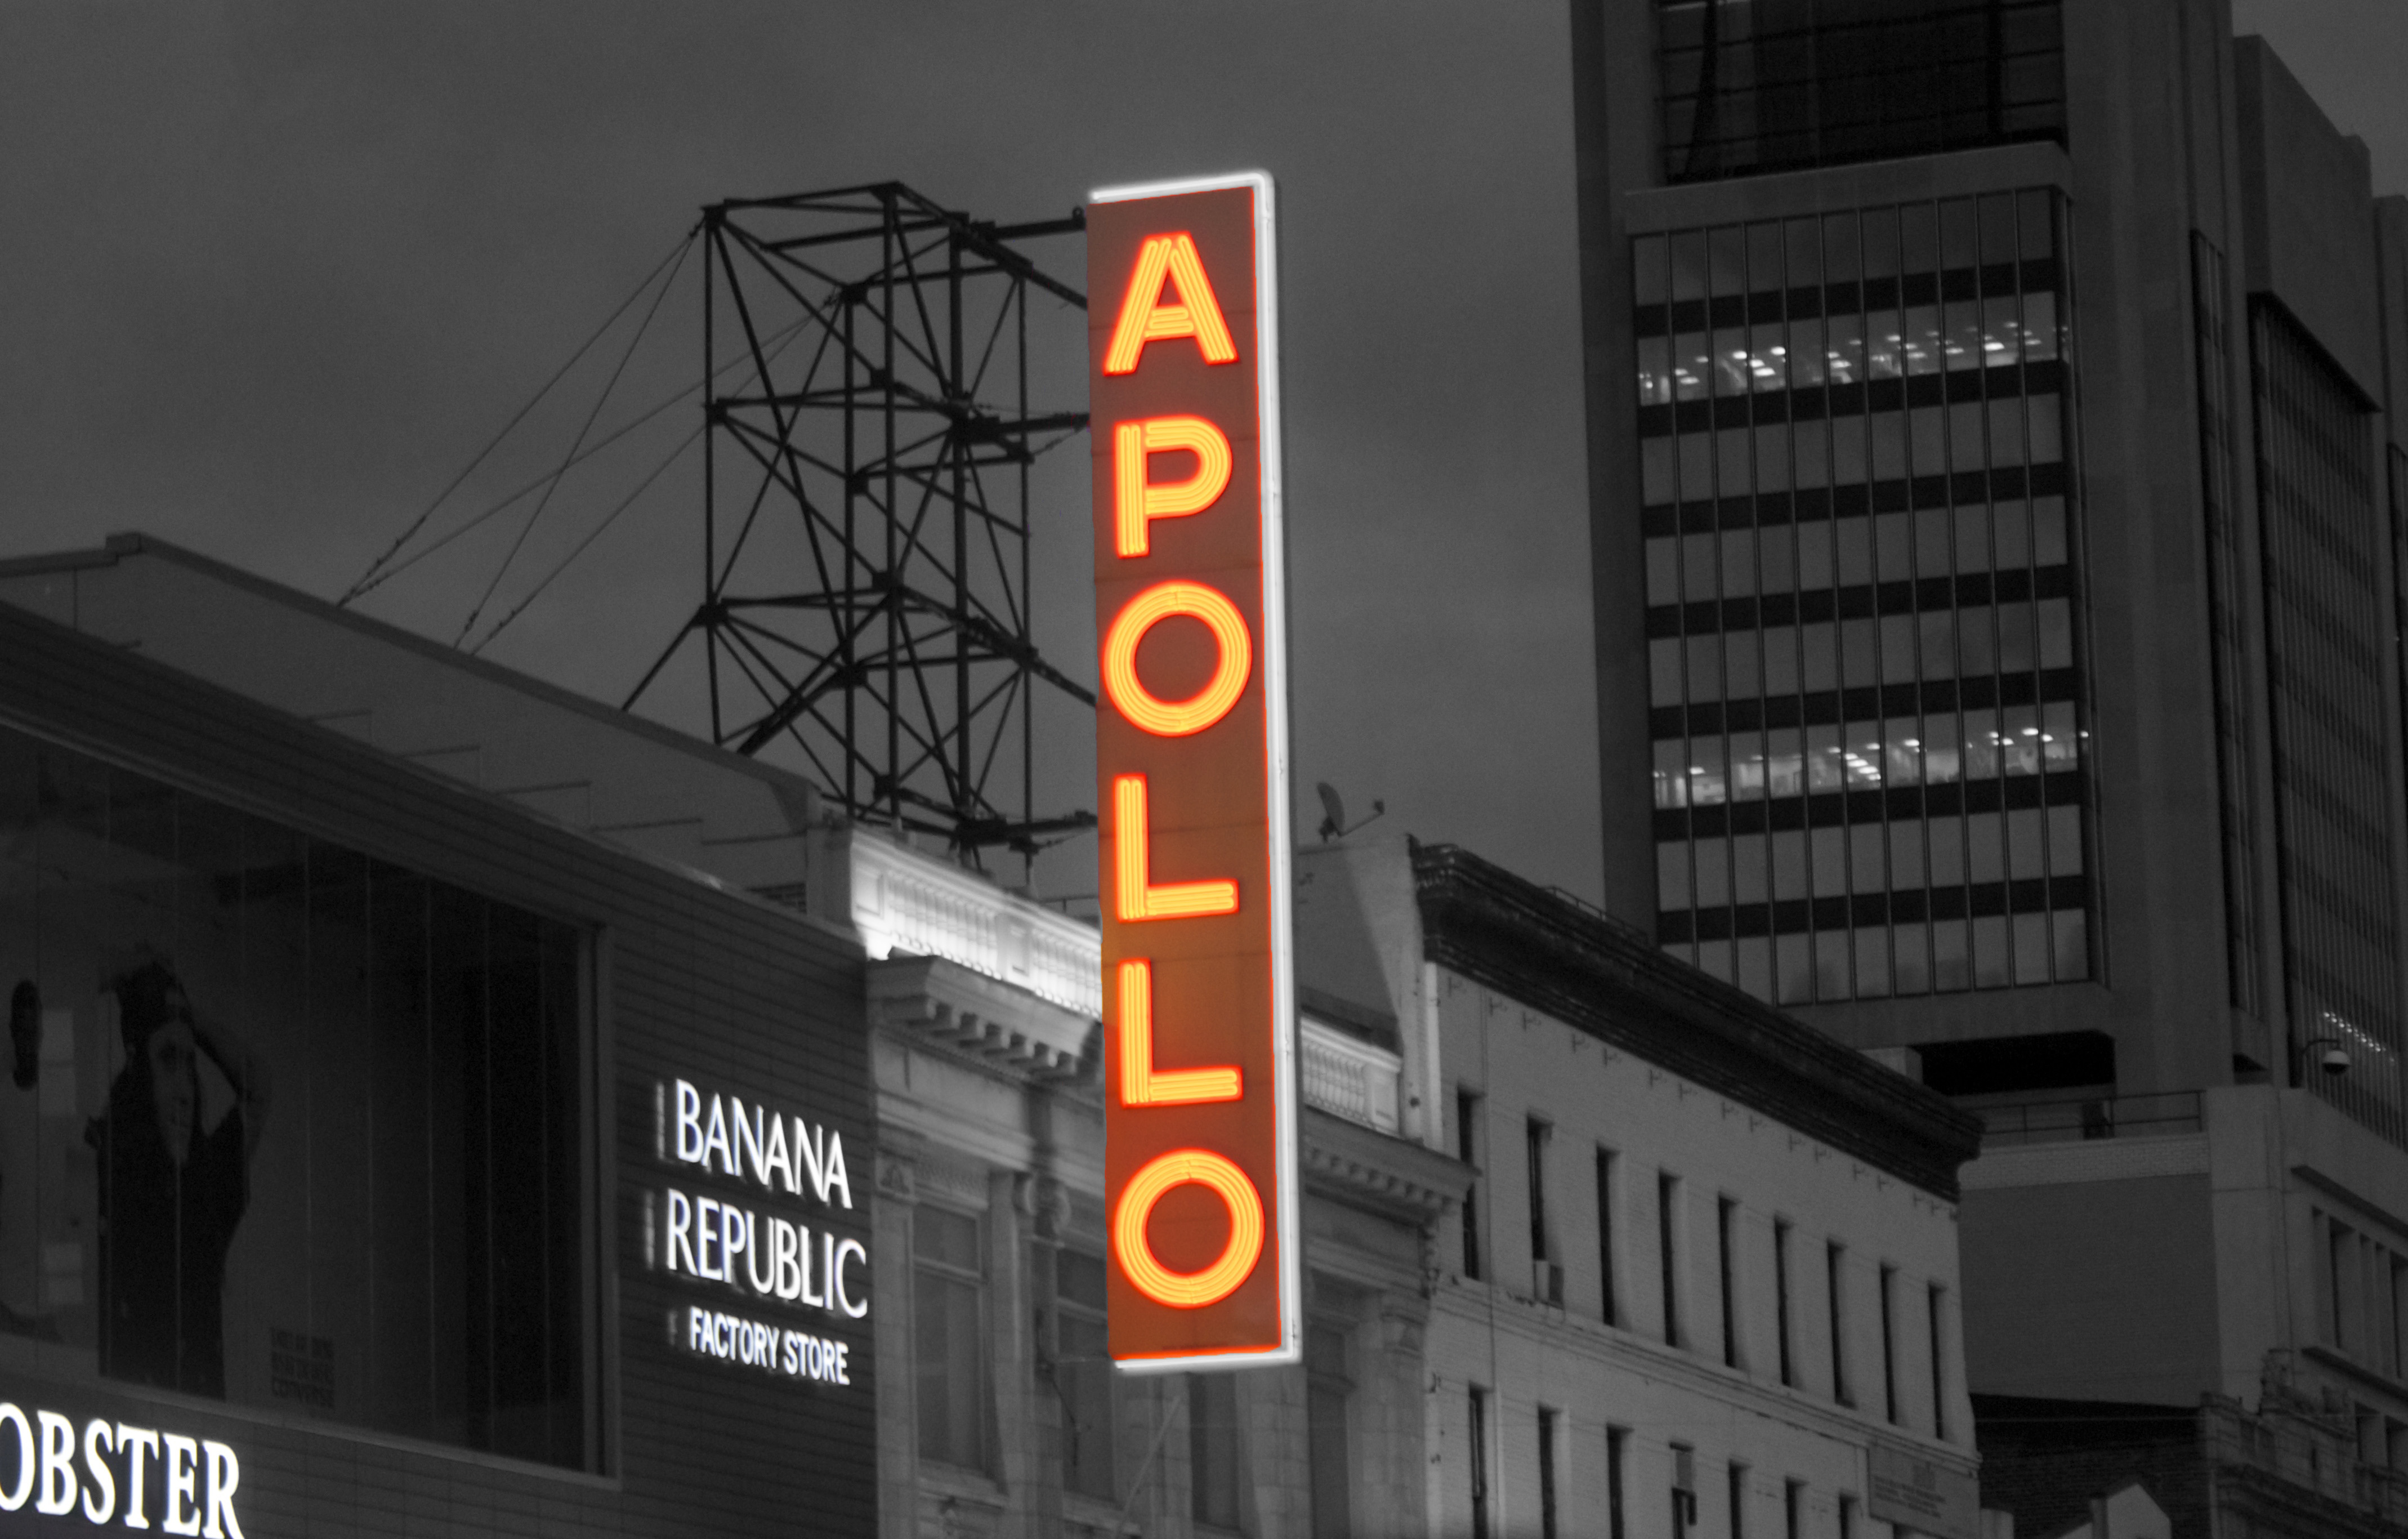
advertising, sign, signage, lighting, font